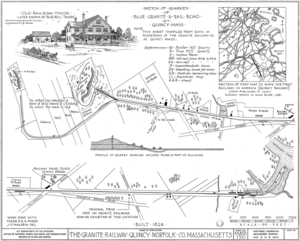
La Guerre de Sécession, première guerre totale de l'ère industrielle, met en lumière dès ses premiers jours le rôle déterminant que l'économie de guerre et la technologie moderne seront appelées à jouer dans les conflits à venir - et plus particulièrement le chemin de fer dans les domaines de la logistique et du transport de troupes. Le réseau particulièrement bien développé du Nord se révèle rapidement d'un précieux secours pour le soutien logistique des opérations lointaines de l'armée de l'Union, tandis que les lacunes du réseau confédéré - dues principalement au faible niveau de développement industriel des États sécessionnistes - contribuent pour une bonne part à la défaite du Sud. Les deux camps comprennent rapidement l'importance de ce nouvel outil dans la guerre moderne et consacrent d'importants moyens en hommes et en matériels à la destruction des réseaux ennemis et à la protection, la maintenance et le développement de leurs propres lignes ferroviaires.